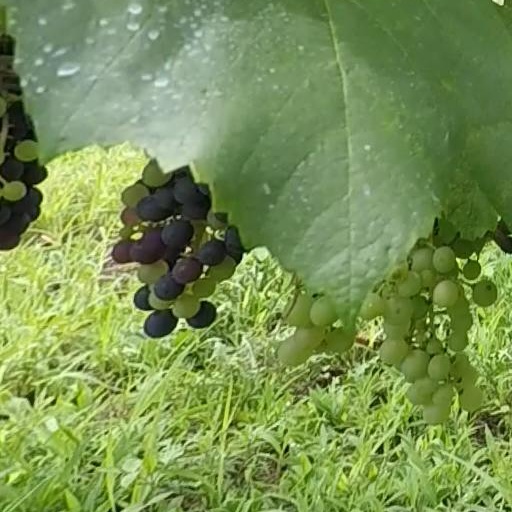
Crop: grape